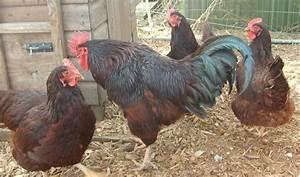
chicken